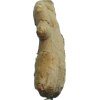
Label: ginger